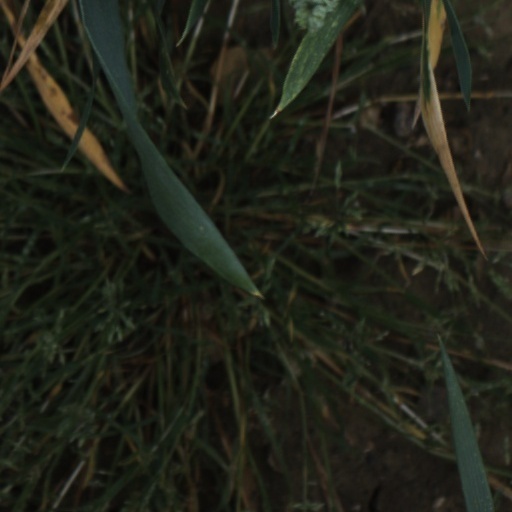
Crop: wheat